Clavier-Übung III

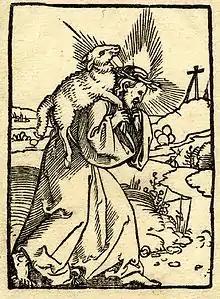
Sebald Beham, 1527: woodcut of Christ carrying the Lamb

BWV 670 is a chorale motet for two manuals and pedal in time. The four lines of the "cantus firmus" in the phrygian mode of G are played in the tenor part ("en taille") on one manual in semibreve beats. As in BWV 669, the single fugal theme of the other three parts, two in the second manual and one in the pedal, is in minim beats and based on the first two lines of the "cantus firmus". The writing is again mostly modal, in alla breve strict counterpoint with similar "stile antico" features and a resulting smoothness. In this case, however, there are fewer inversions, the "cantus firmus" phrases are longer and freer, and the other parts more widely spaced, with "canone sine pausa" passages in sixths.